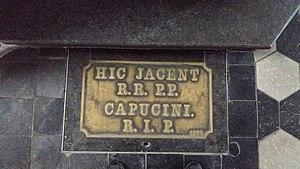
Explications et histoire, voir catégorie.